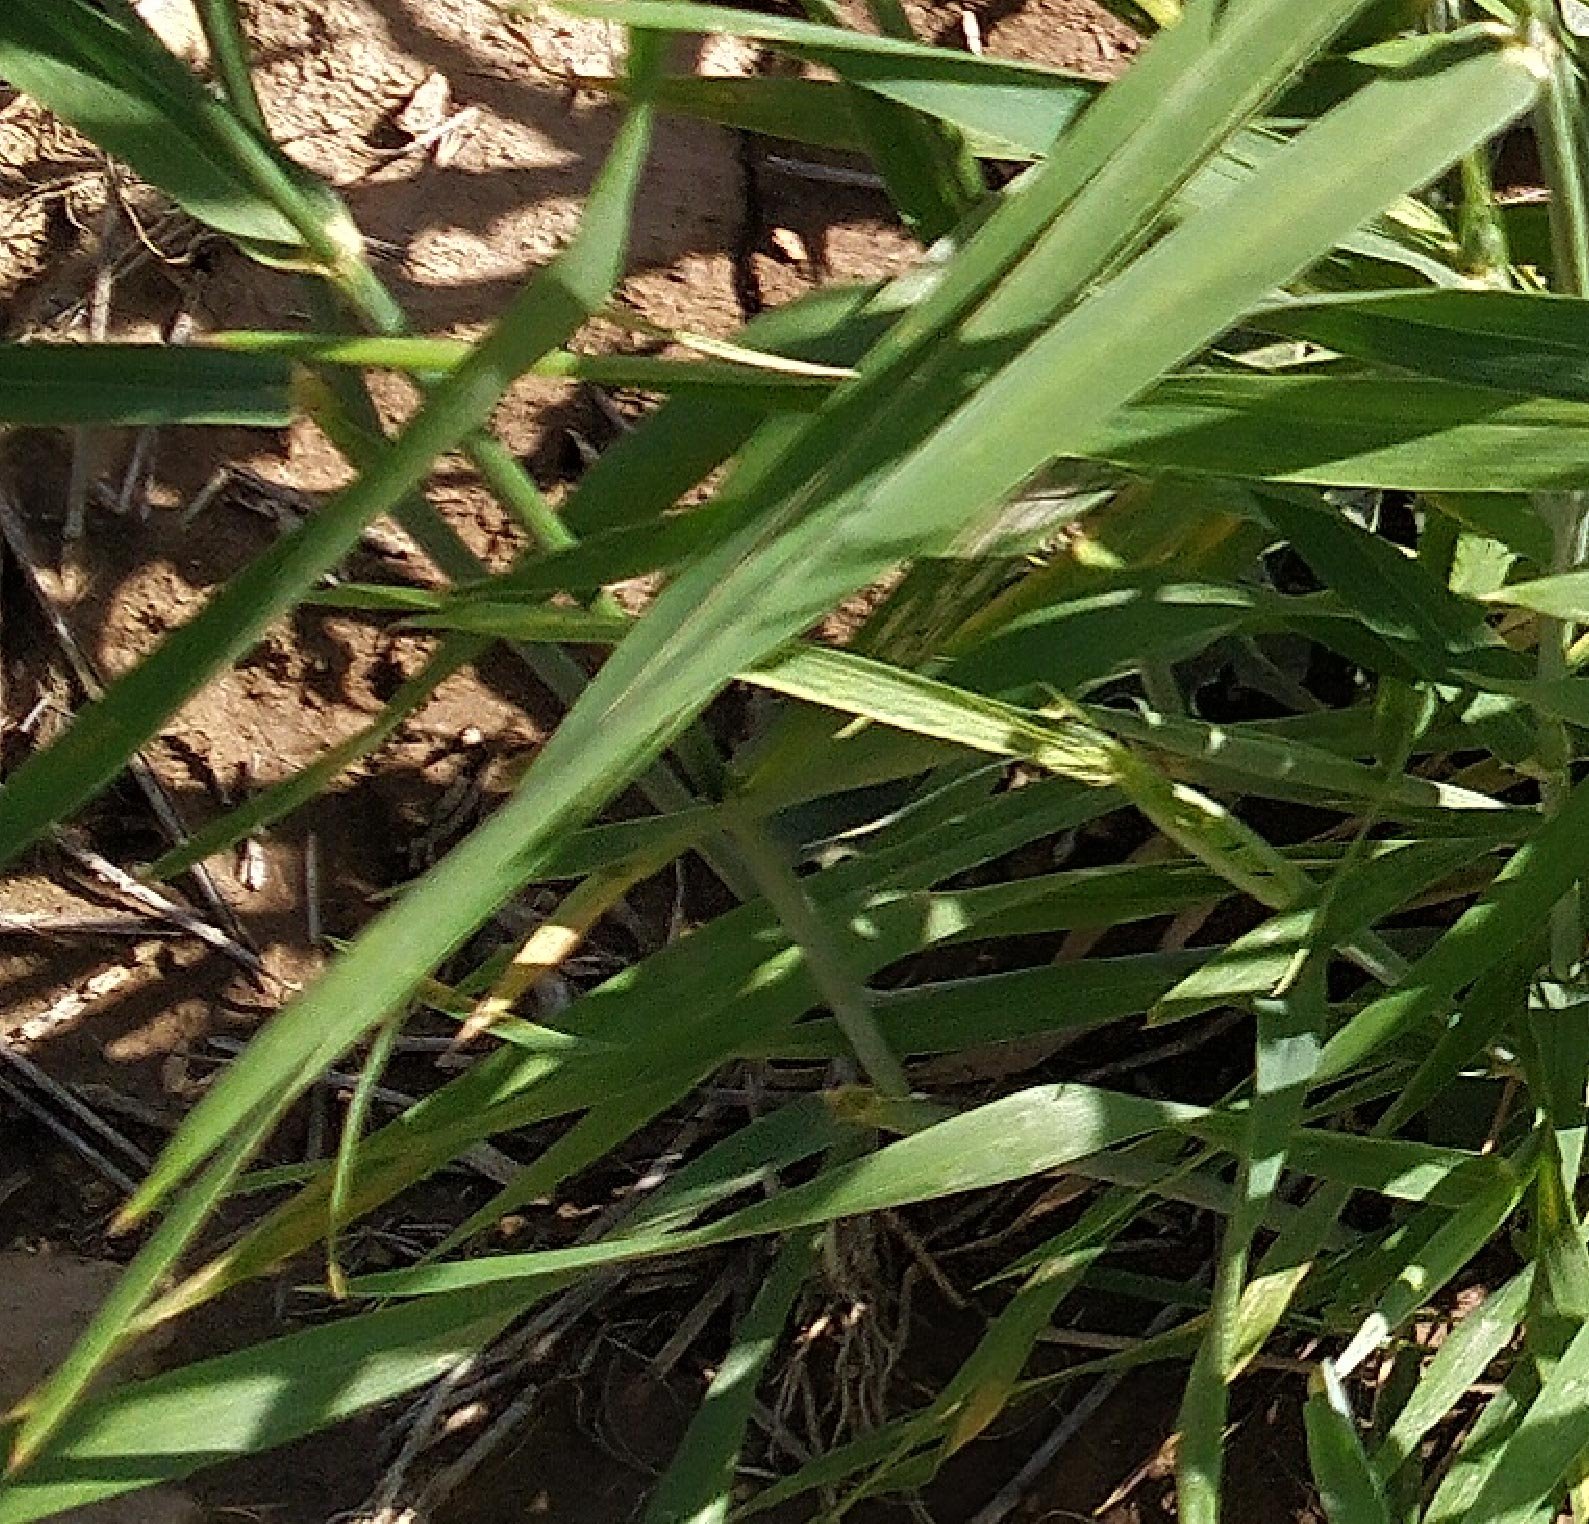
Label: Wheat___Healthy